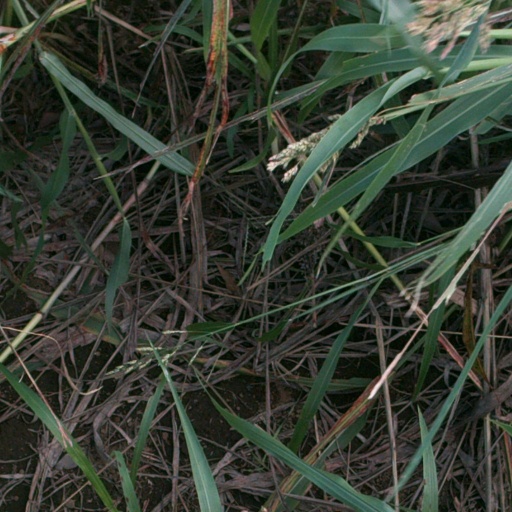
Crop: sorghum